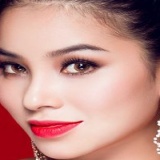
hoa hậu Phạm Hương